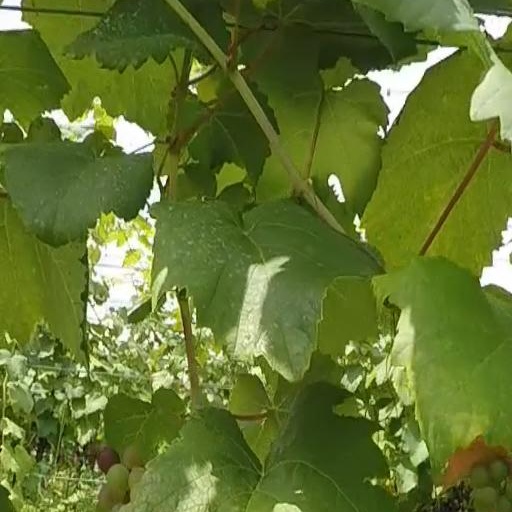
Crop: grape